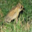
Label: frog